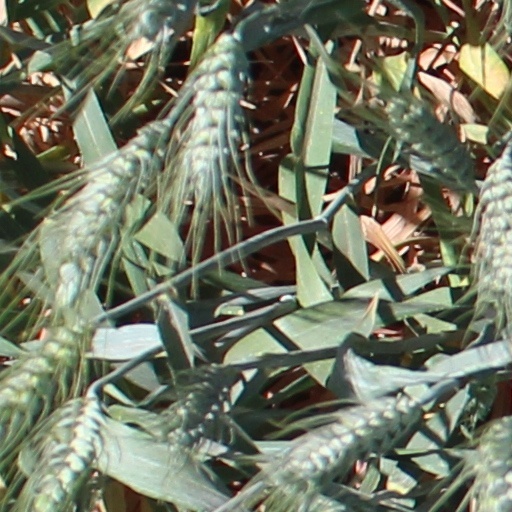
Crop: wheat